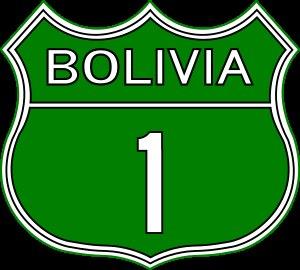
Les Routes nationales de Bolivie sont les routes propriété de l'État formant le réseau routier fondamental. En novembre 2010, le réseau est constitué de 69 820 km de routes dont :